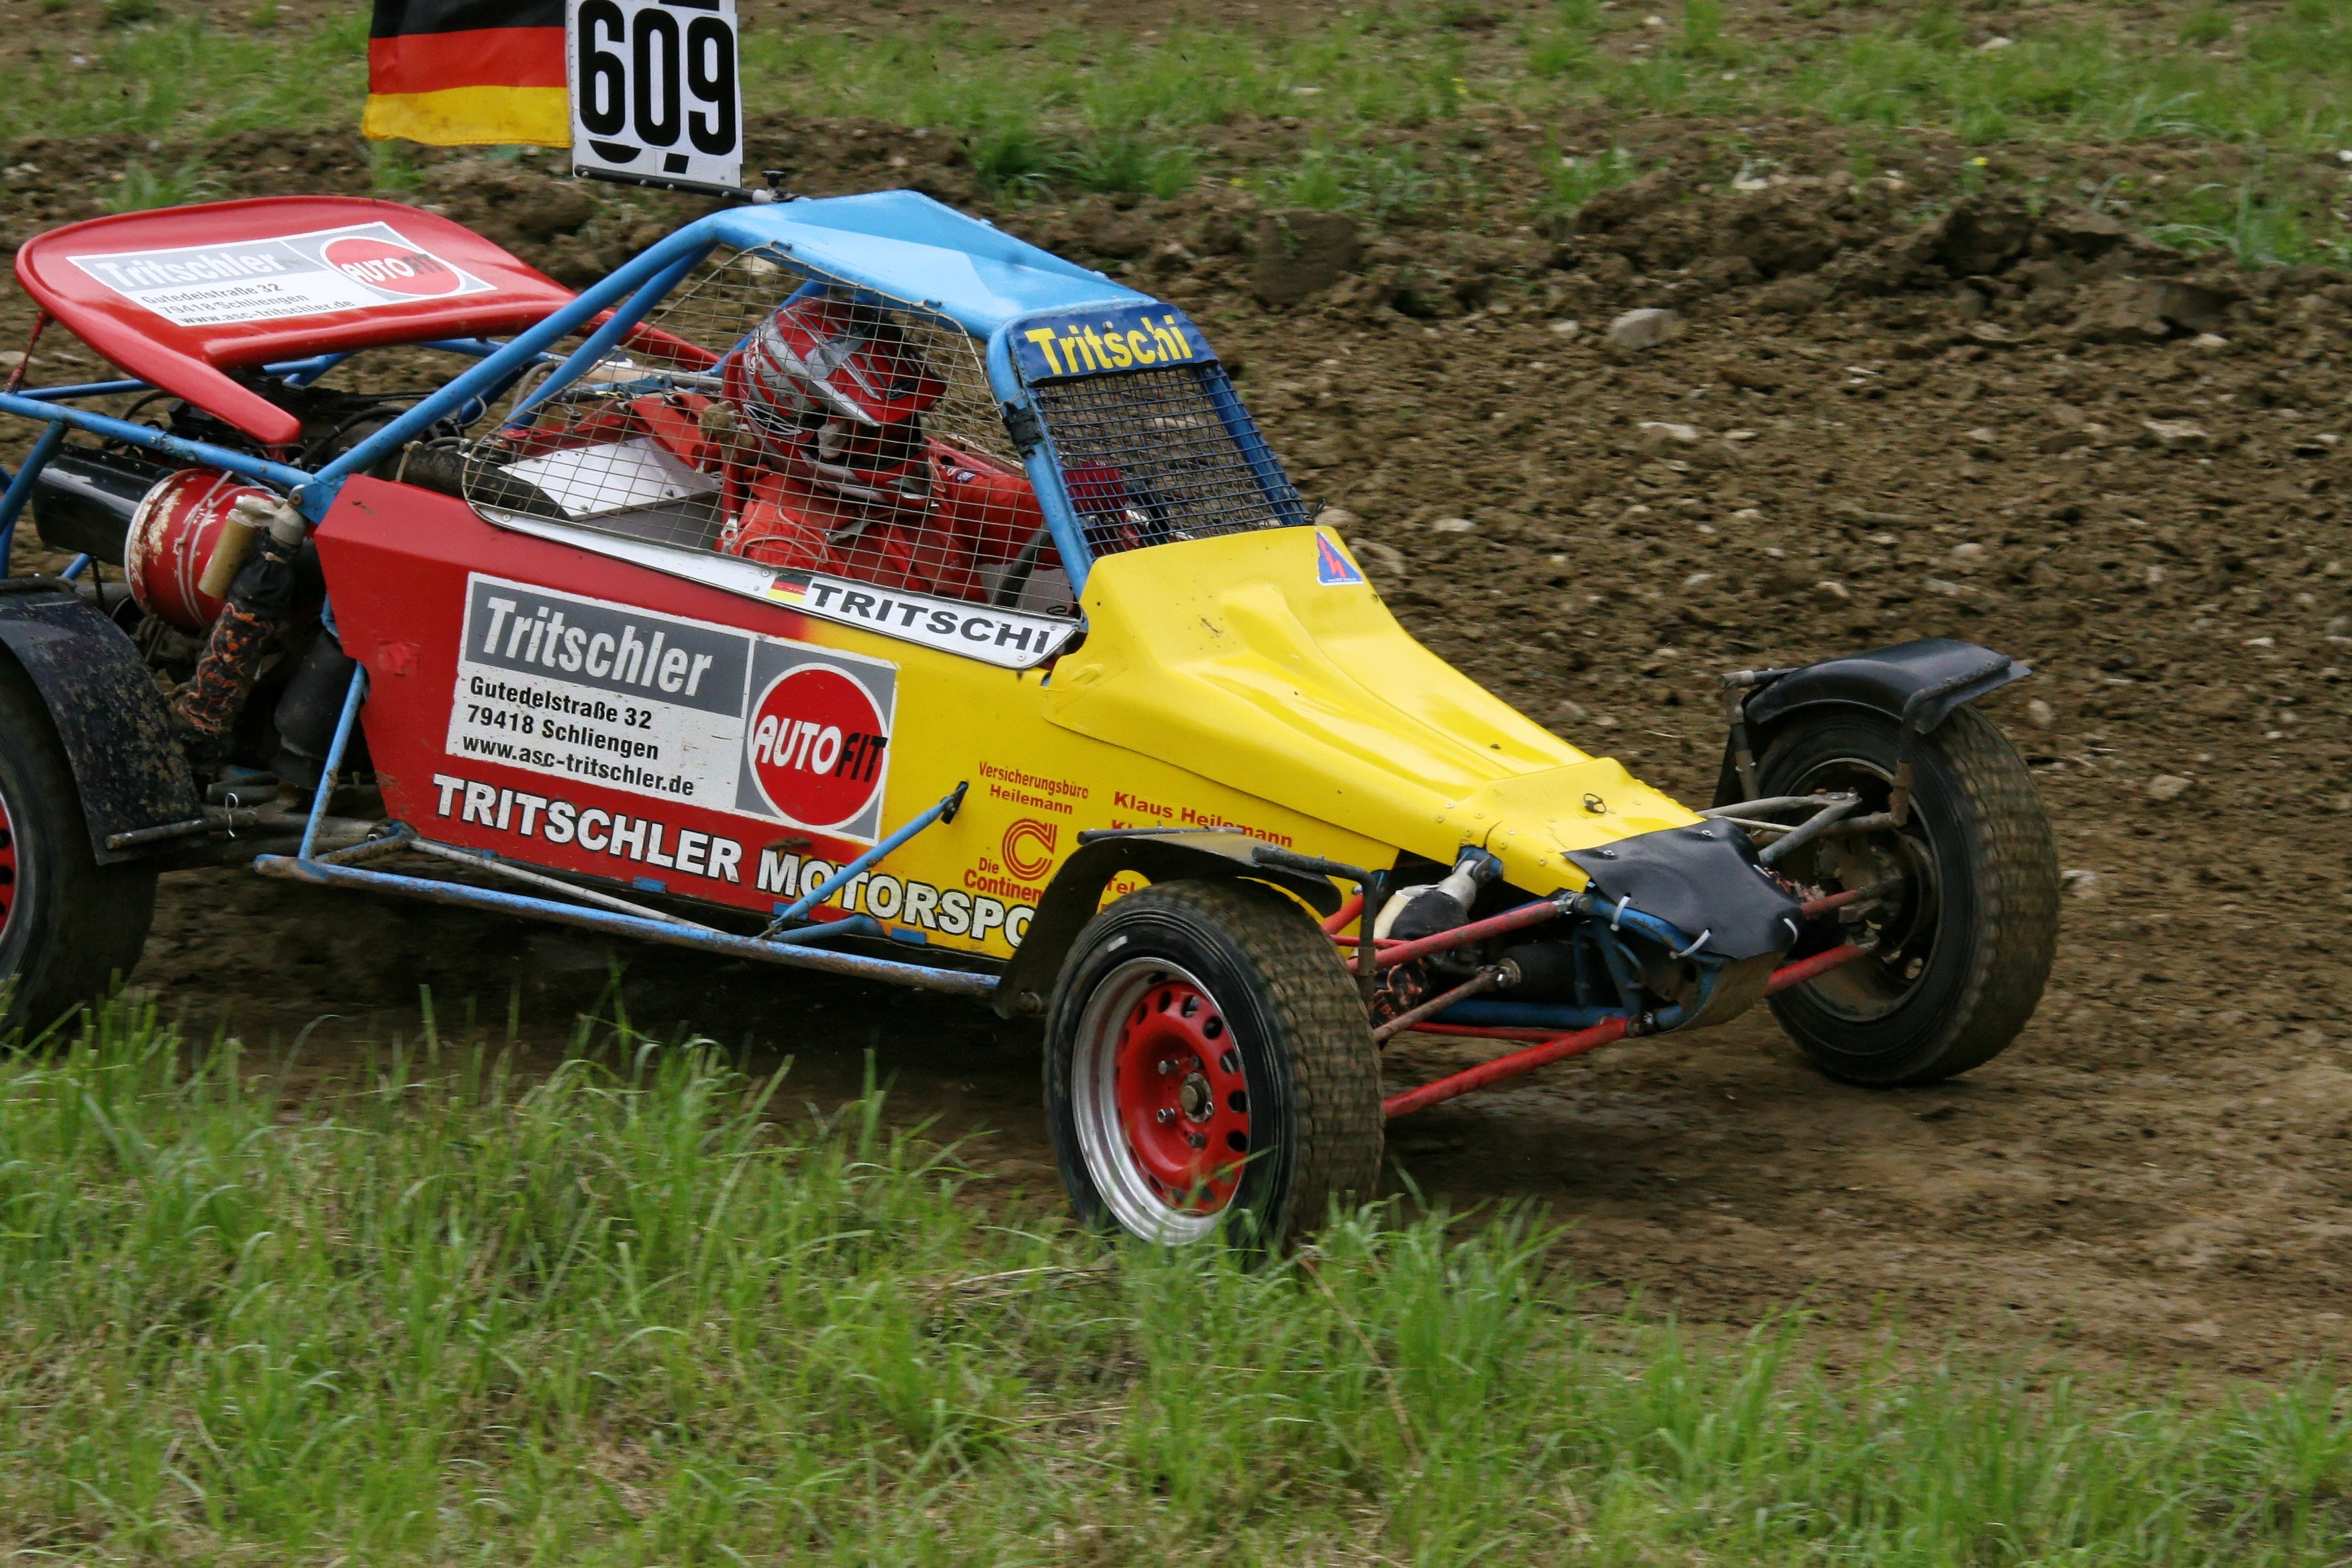
car, vehicle, auto, speed, automotive, race, sports, racing, rally, motorsport, racing car, car racing, all terrain vehicle, off road vehicle, auto racing, autocross, automobile make, off roading, stock car racing, dirt track racing, off road racing, rally raid, banger racing, sprint car racing